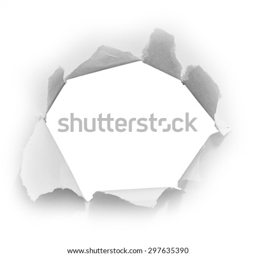
person in the paper sheet .